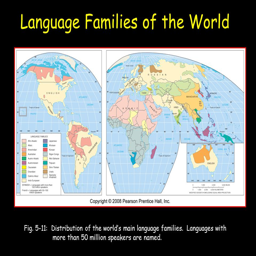
language families of the world